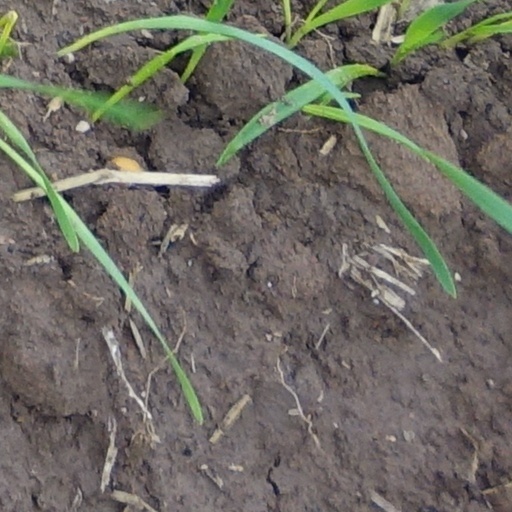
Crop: wheat